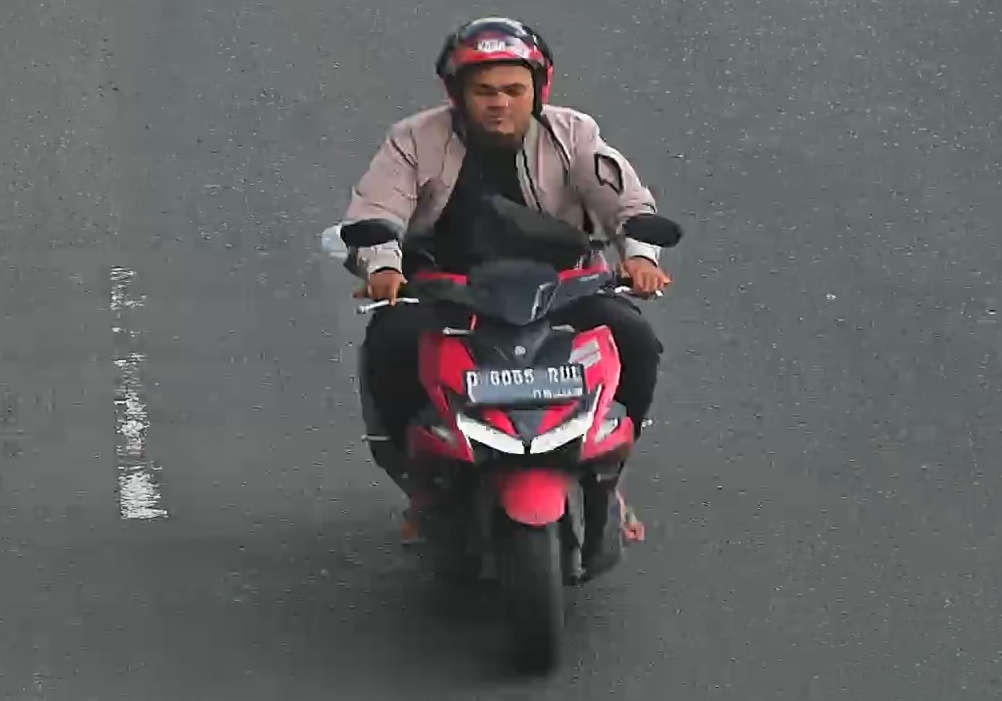
person-with-helmet: 1
person-without-helmet: 0